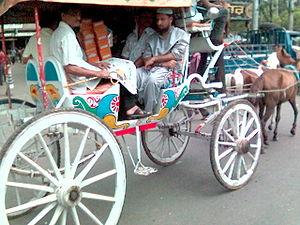
Un tomtom est une charrette hippomobile richement colorée à deux ou quatre grandes roues en bois, tirée par un ou deux chevaux. Typiques du Bangladesh, les tomtom étaient autrefois un outil de transport courant. Ils ne servent désormais plus que rarement à cet usage, et uniquement dans les zones reculées. Dans le vieux Dacca, ils sont devenus un argument touristique. Il arrive d'en voir sur des rallyes, pour des événements promotionnels, ou des tournages de films.
Le Bangladais est une race de chevaux native du Bangladesh, rattachée au groupe des poneys du Sud-Est asiatique. Ce petit animal fin est employé pour toutes sortes de tâches de survie quotidienne, impliquant du transport et de la traction agricole. Il existe une variété de plus petite taille, nommée « Poney de Râjshâhî ». Formant le seul cheval indigène du Bangladesh, d'origine inconnue et peu décrit, il est surtout présent dans l'Ouest du pays, et notamment utilisé pour tracter les tomtom. Le Bangladesh compte environ 30 000 de ces poneys en 1992.